Egyptian temple

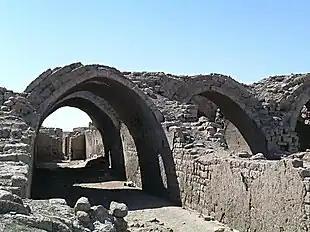
Brick storehouses at the Ramesseum. Thirteenth century BC.

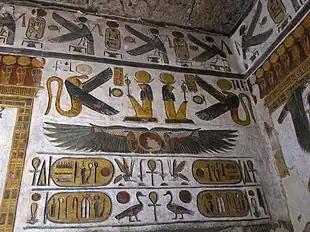
Painted relief in the Temple of Khonsu at Karnak. Twelfth century BC

Like all ancient Egyptian architecture, Egyptian temple designs emphasized order, symmetry, and monumentality and combined geometric shapes with stylized organic motifs. Elements of temple design also alluded to the form of the earliest Egyptian buildings. Cavetto cornices at the tops of walls, for instance, were made to imitate rows of palm fronds placed atop archaic walls, while the torus molding along the edges of walls may have been based on wooden posts used in such buildings. The batter of exterior walls, while partly meant to ensure stability, was also a holdover from archaic building methods. Temple ground plans usually centered on an axis running on a slight incline from the sanctuary down to the temple entrance. In the fully developed pattern used in the New Kingdom and later, the path used for festival processions—a broad avenue punctuated with large doors—served as this central axis. The path was intended primarily for the god's use when it traveled outside the sanctuary; on most occasions people used smaller side doors. The typical parts of a temple, such as column-filled hypostyle halls, open peristyle courts, and towering entrance pylons, were arranged along this path in a traditional but flexible order. Beyond the temple building proper, the outer walls enclosed numerous satellite buildings. The entire area enclosed by these walls is sometimes called the "temenos", the sacred precinct dedicated to the god.